The Dodd Center for Human Rights

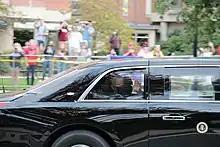
President Biden at UConn

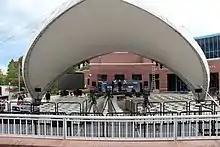
Dodd Center plaza

The Dodd Year program brought an array of world figures to campus including Madeleine Albright, Elie Wiesel, and Oscar Arias and concluded in the fall of 1996 with an address by Mikhail Gorbachev.